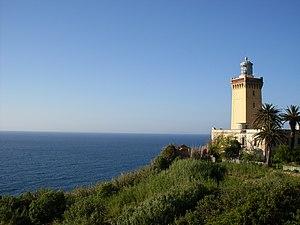
Phare dans les environ de la ville de Tangier, dit phare du Cap Spartel
Le Maroc, ou depuis 1957, en forme longue le royaume du Maroc, autrefois l'Empire chérifien, est un État unitaire régionalisé situé en Afrique du Nord. Son régime politique est une monarchie constitutionnelle. Sa capitale est Rabat et sa plus grande ville Casablanca.